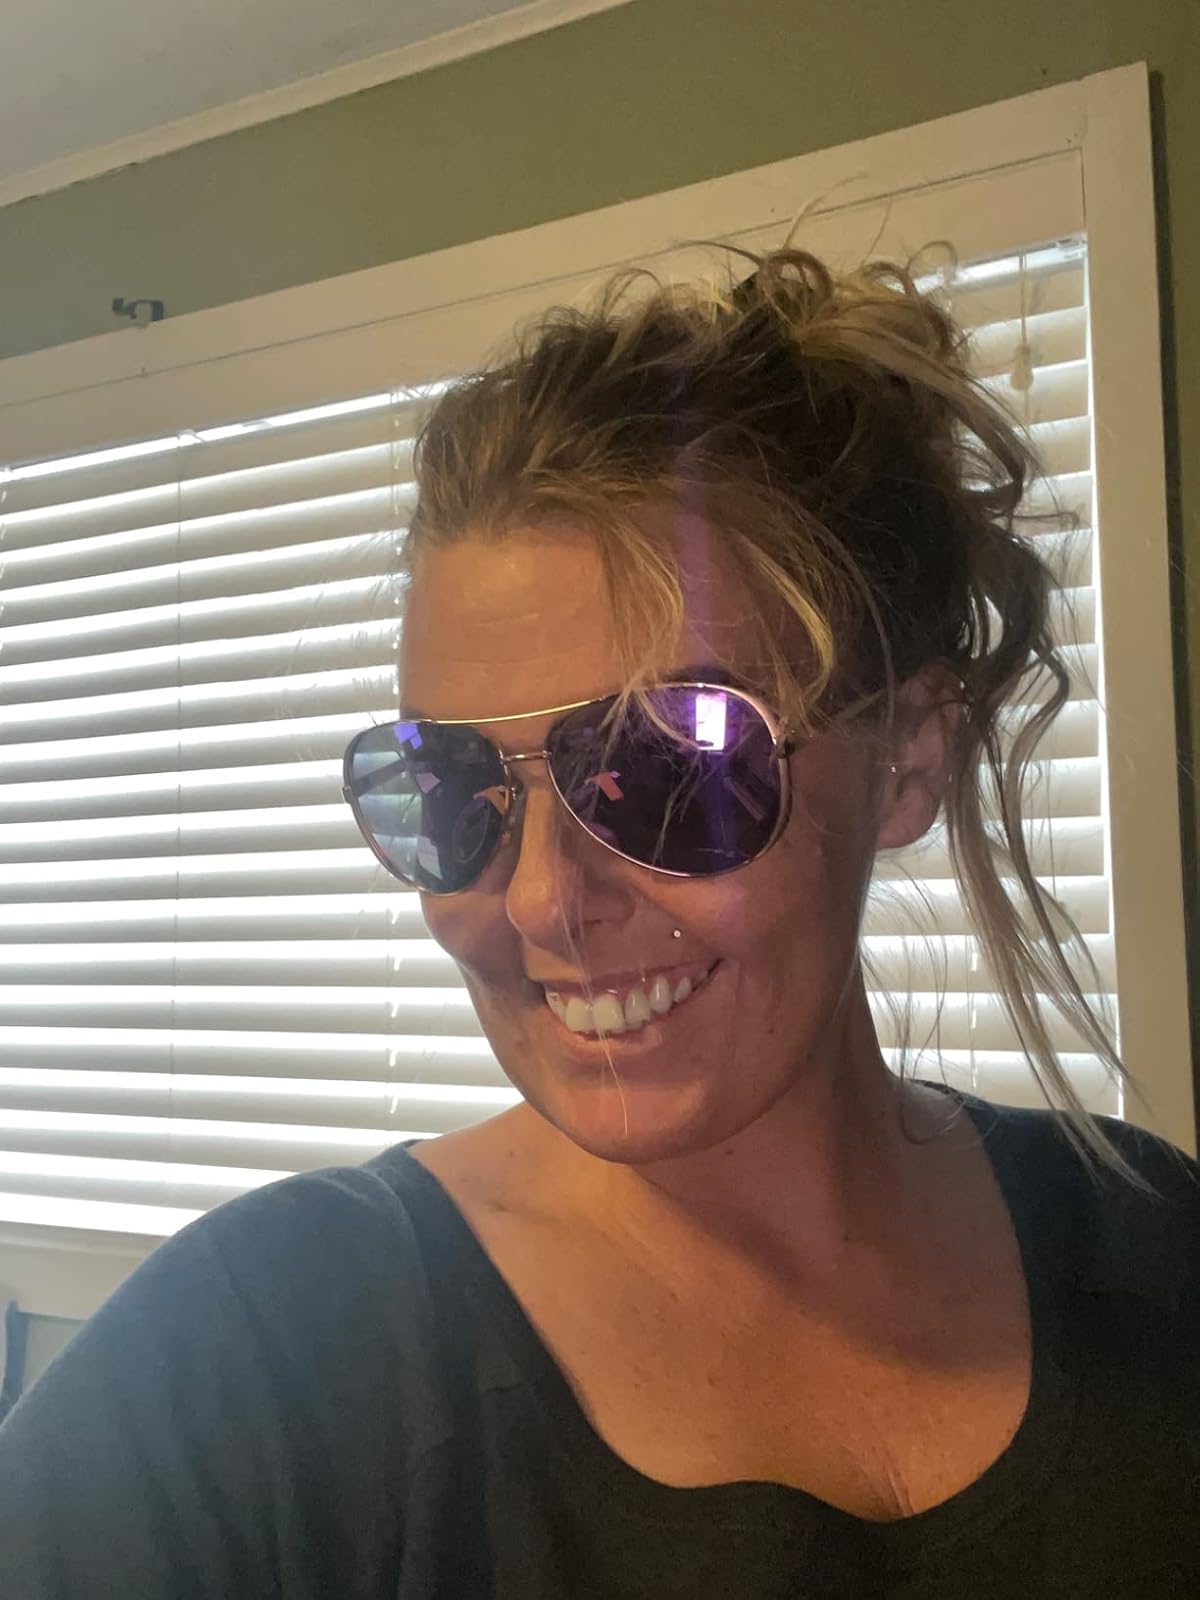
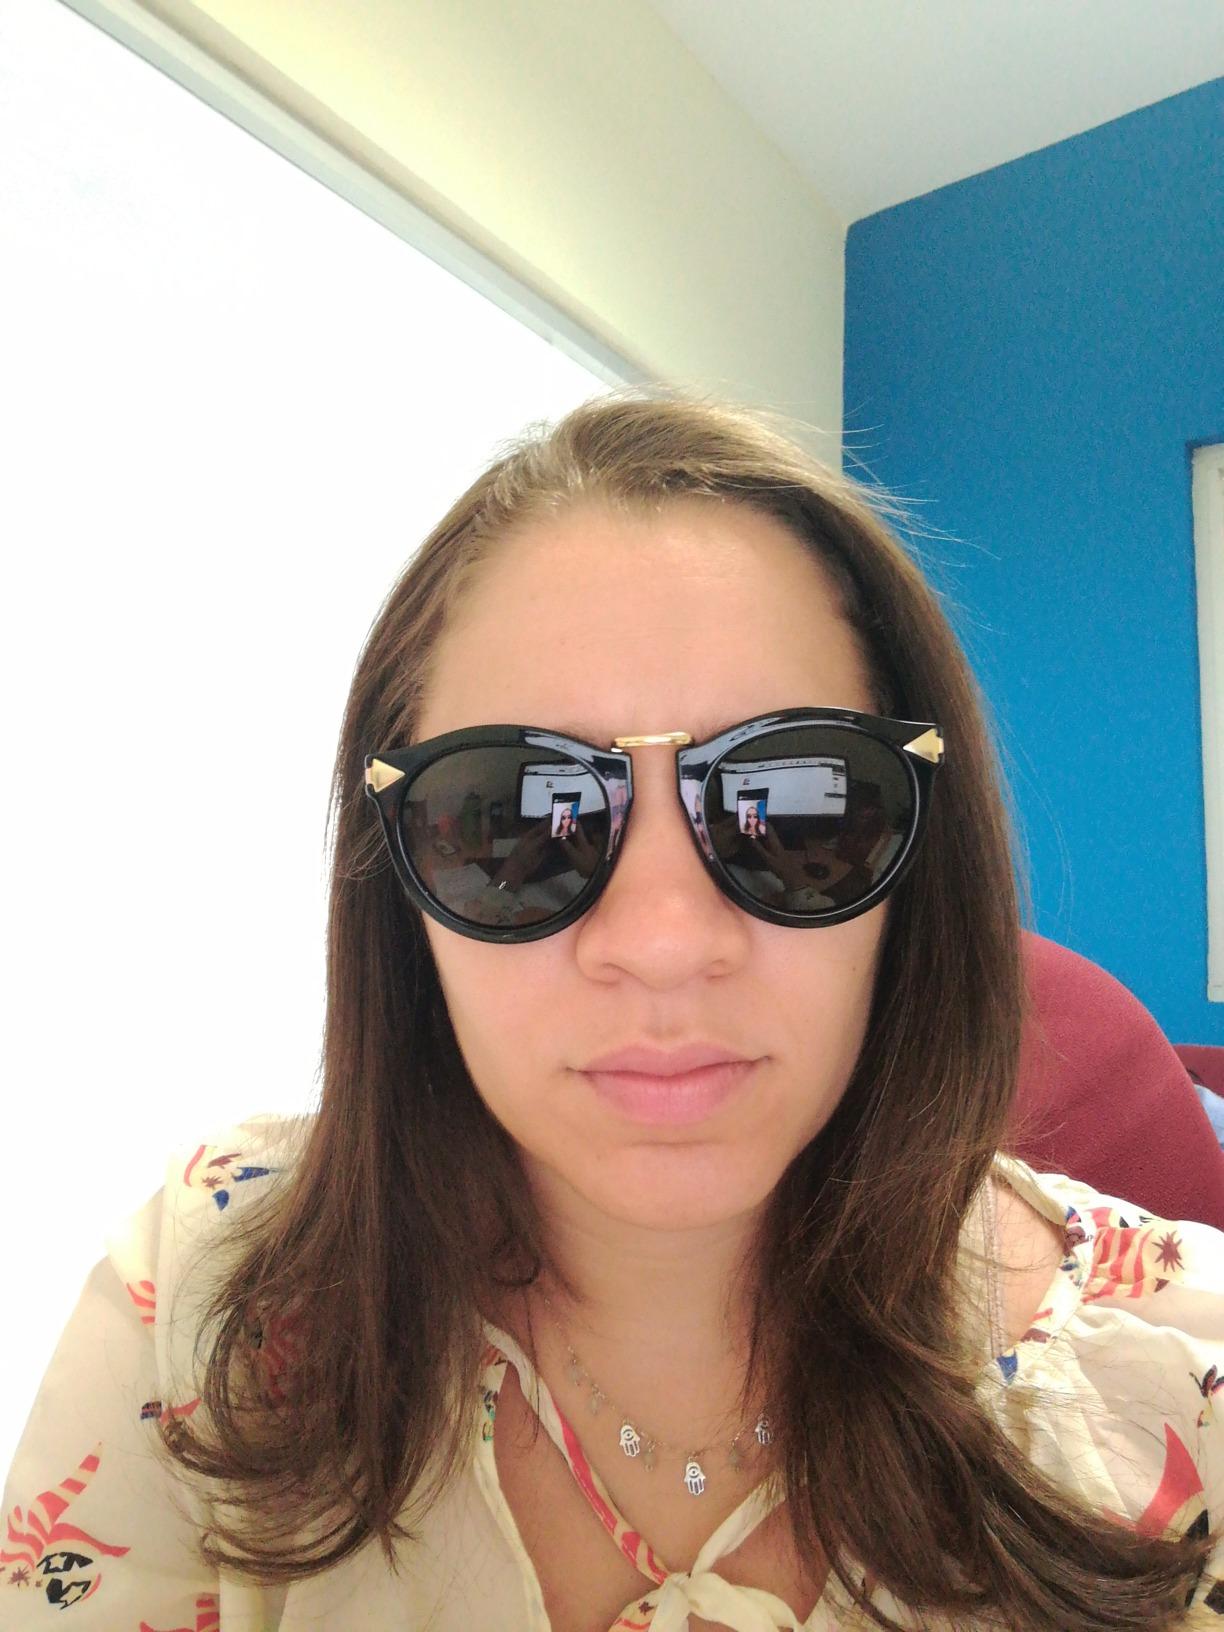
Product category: accessories_sunglasses
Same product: no